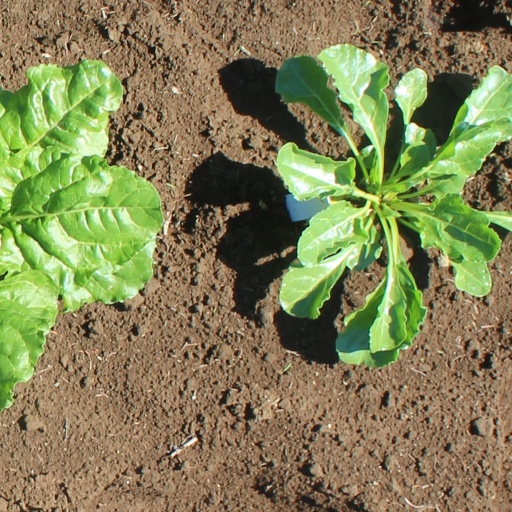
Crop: sugar beet